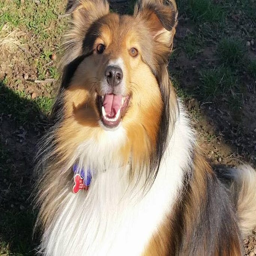
all the good dogs from ... animal